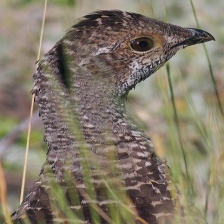
Species: BLUE GROUSE
Scientific name: DENDRAGAPUS OBSCURUS
ImageNet parent category: black_grouse